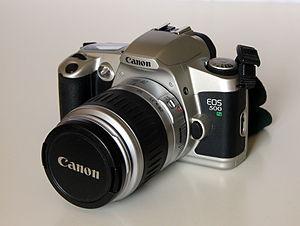
Le Canon EOS 500N est un appareil photographique de la marque Canon. Il a été commercialisé à partir de septembre 1996. Il s'agit d'un reflex de format 35 mm.